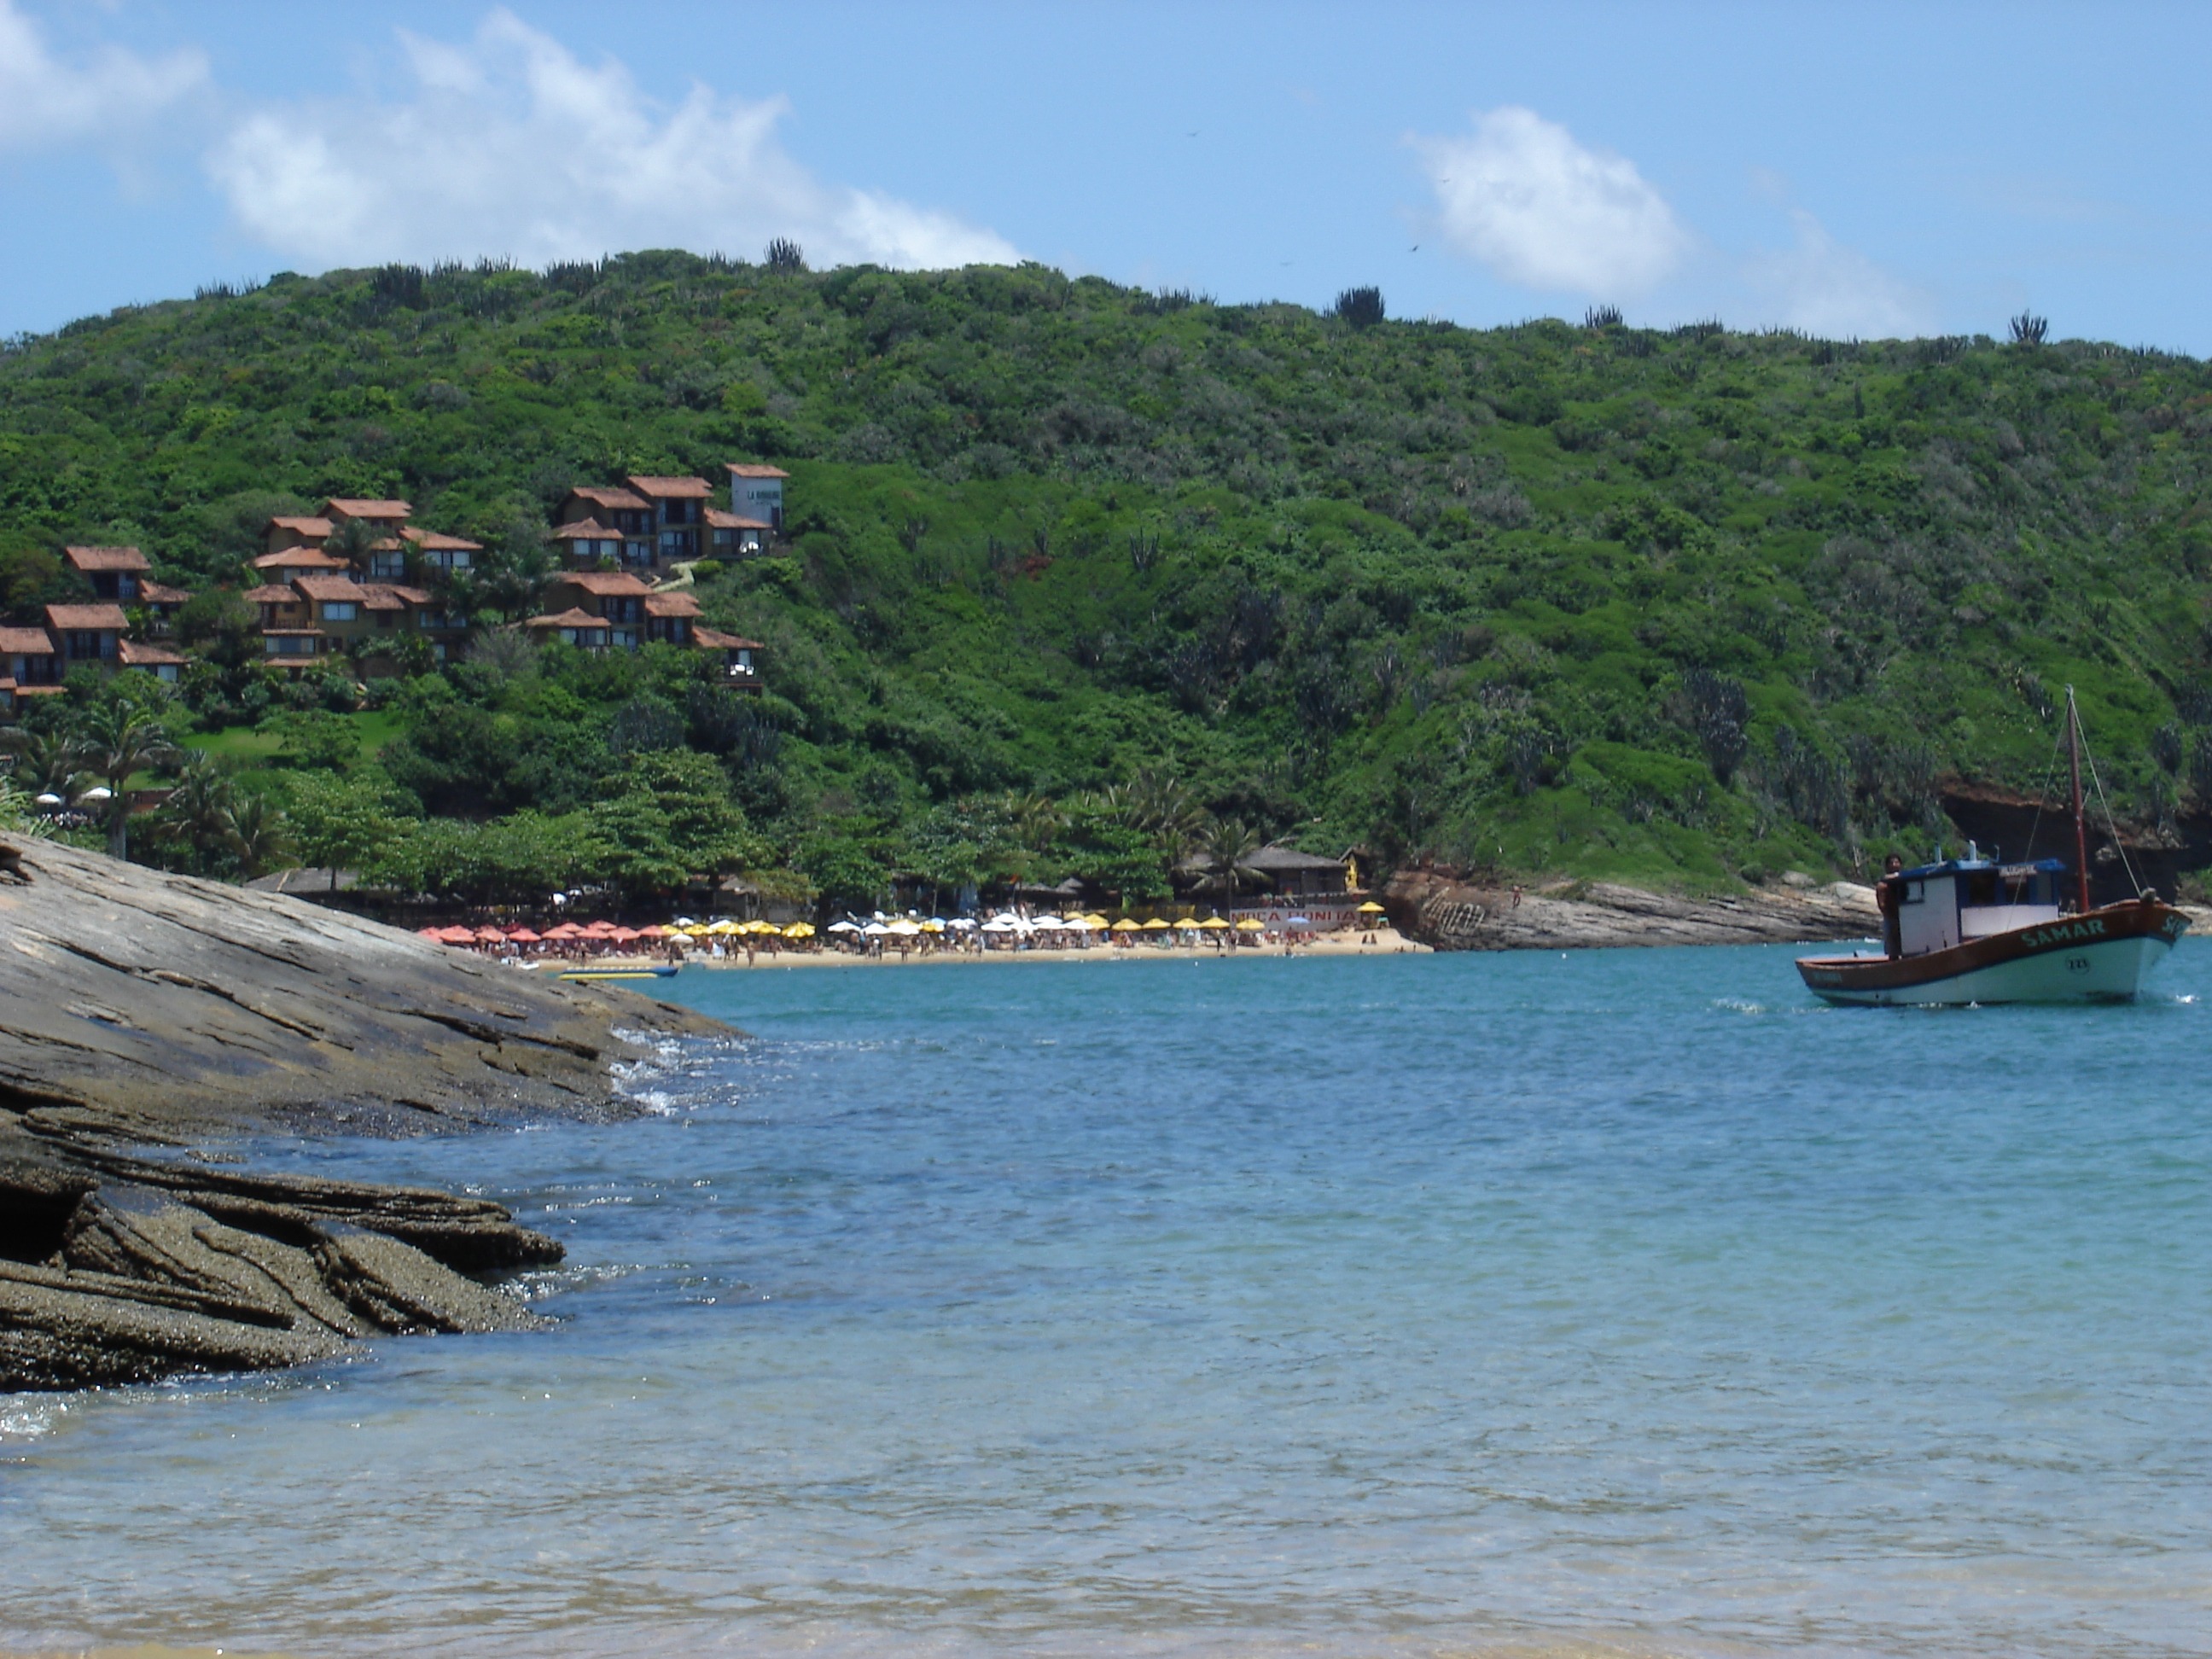
beach, sea, coast, water, nature, ocean, boat, shore, vacation, cliff, cove, vehicle, bay, island, terrain, body of water, landscapes, cape, islet, landform, geographical feature